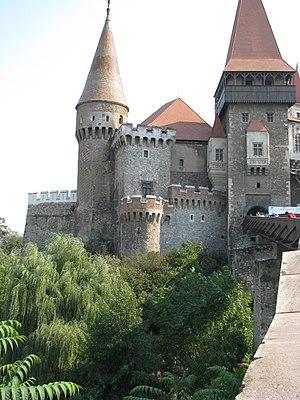
La Zlaști est une rivière roumaine, affluent de la rivière Cerna. Elle traverse les villages de Groș et Boș, avant de contourner le Château de Hunedoara et de se jeter dans la Cerna dans cette même ville.